Answer in natural language. Which object is closer to the camera taking this photo, Television (highlighted by a blue box) or brown colour armchair (highlighted by a green box)? Choose between the following options: brown colour armchair (highlighted by a green box) or Television (highlighted by a blue box)
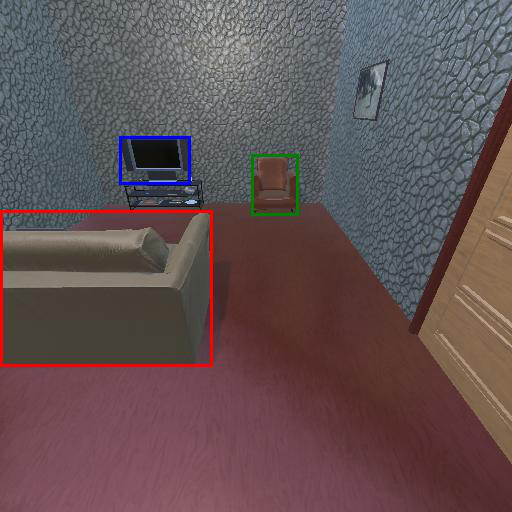
<answer>brown colour armchair (highlighted by a green box)</answer>